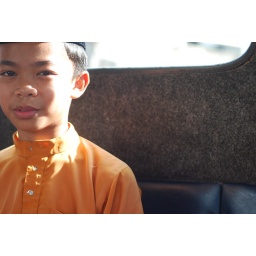
Boy in best clothes in launch on way back from forest